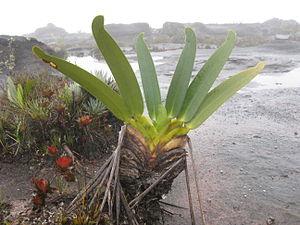
Un tepuy est un haut plateau à contours particulièrement abrupts, fréquent dans la Gran Sabana vénézuélienne et dans les régions voisines. Ce sont des reliefs tabulaires résiduels, dont les altitudes s'échelonnent de 1 200 à 3 050 m. Outre leur forme, les tepuys présentent des milieux naturels spécifiques, riches en espèces endémiques en raison de l'isolement de ces reliefs et de leurs contrastes climatiques forts.
Le mont Roraima est une montagne d'Amérique du Sud partagée entre le Brésil, le Guyana et le Venezuela. Il s'agit d'un tepuy, une montagne tabulaire caractéristique du plateau des Guyanes. Délimité par des falaises d'environ 1 000 mètres de hauteur, son plateau sommital présente un environnement totalement différent de la forêt tropicale humide et de la savane qui s'étendent à ses pieds. Ainsi, la forte pluviométrie est à l'origine de formations pseudokarstiques, dont de nombreuses et grandes grottes, ainsi que du lessivage du sol. La flore s'est adaptée à ces conditions climatiques et géologiques avec un fort endémisme et une abondance de plantes carnivores qui trouvent dans les insectes capturés les nutriments absents dans le sol. La faune est peu présente mais marquée elle aussi par un endémisme prononcé, notamment chez les reptiles et les amphibiens. Cet environnement est protégé au sein du parc national Canaima au Venezuela et du parc national du Mont Roraima au Brésil. Le point culminant de la montagne s'élève sur le rebord méridional de la falaise, en territoire vénézuélien, à 2 810 mètres d'altitude ; cette proéminence constitue le plus haut sommet de l'État de Bolívar.